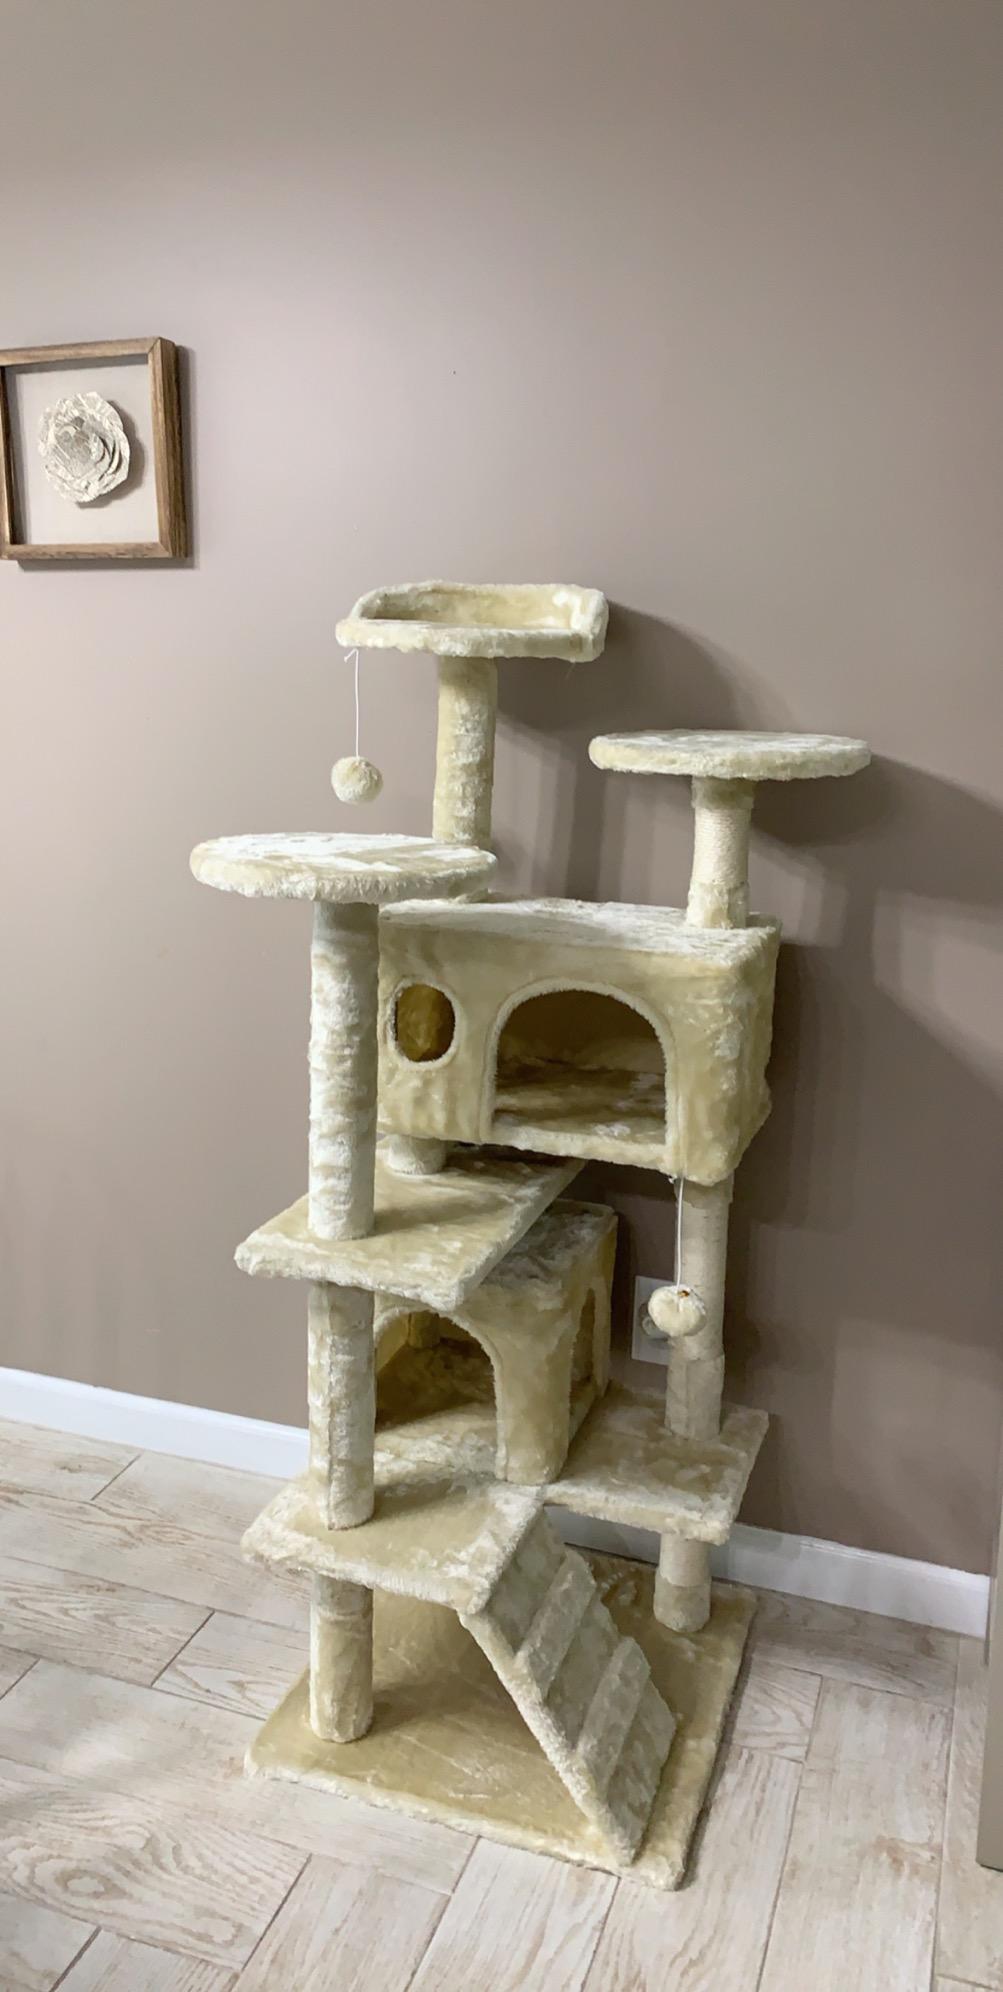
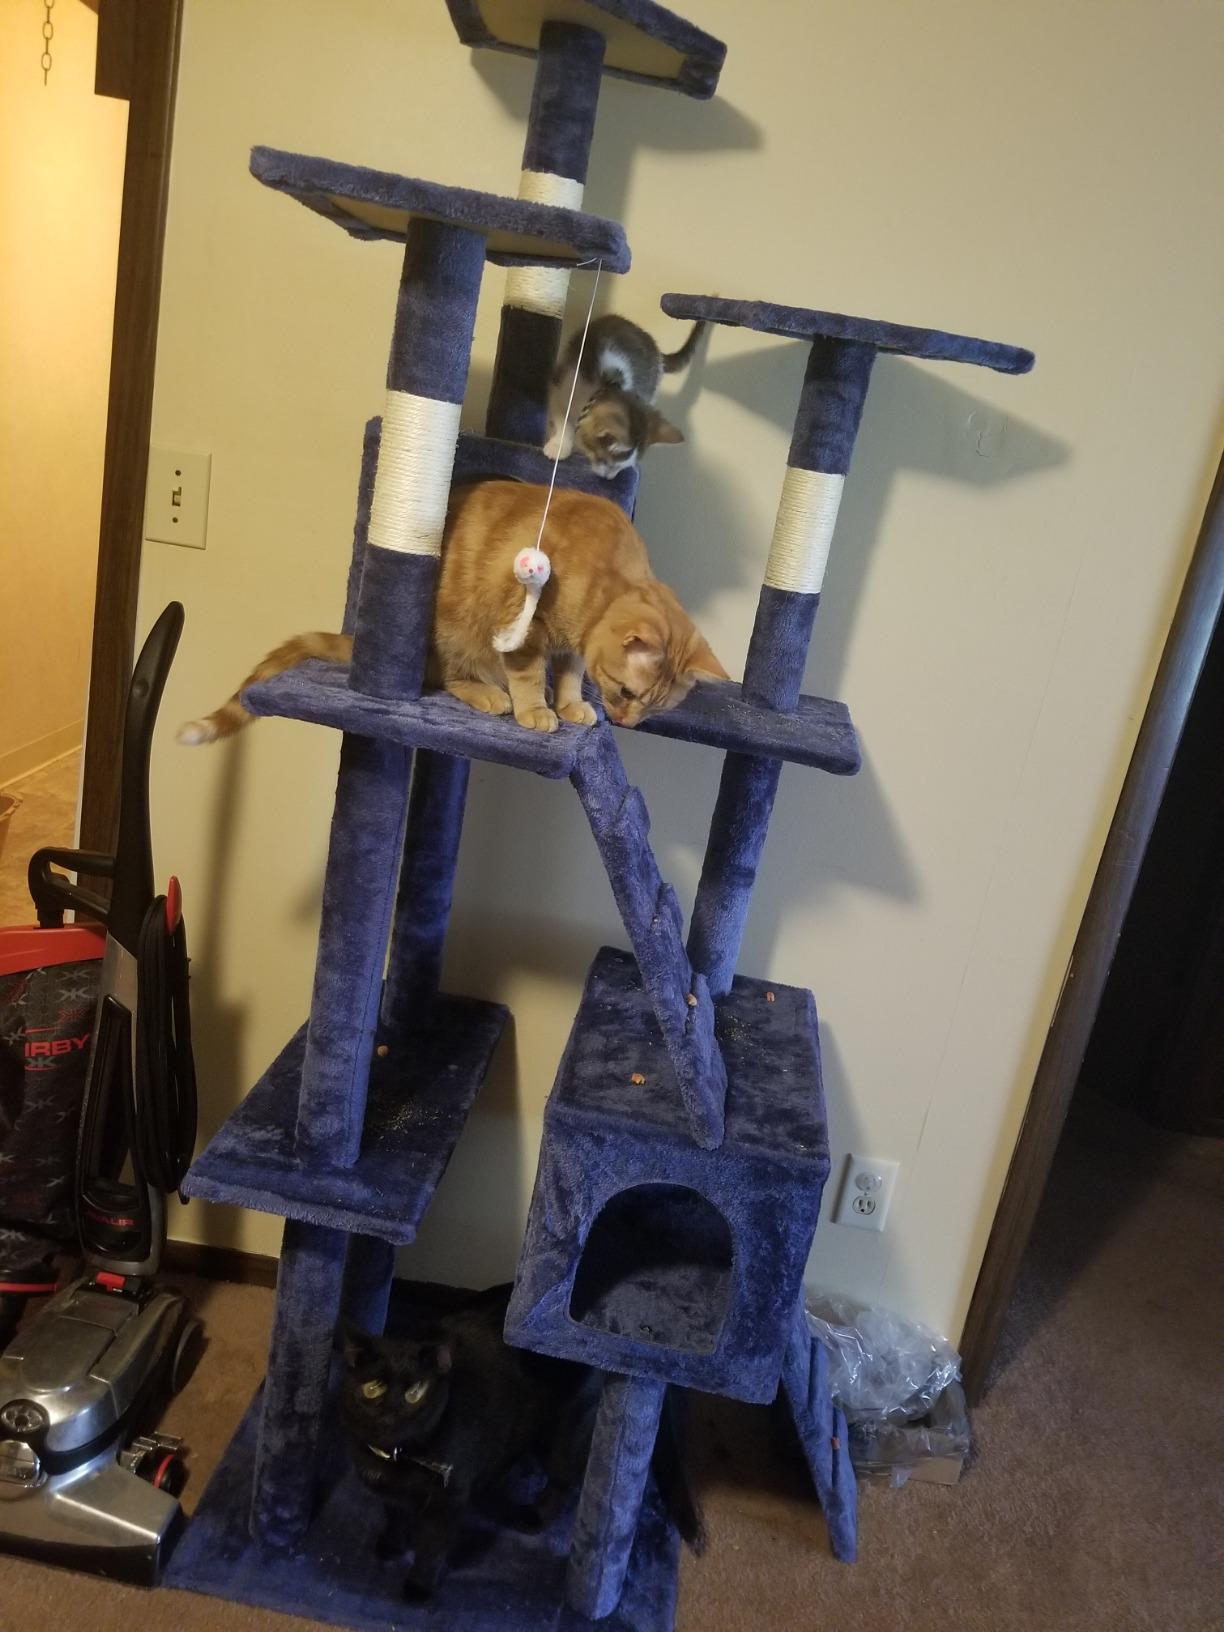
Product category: items_cat tree
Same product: no